Jack Kelly Jr. (rower)

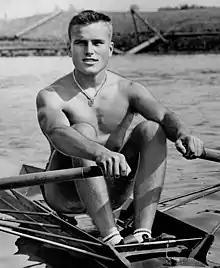
Kelly in 1945

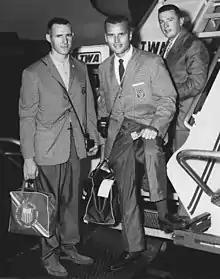
Kelly (center) in 1960

Kelly's father John B. Kelly Sr. won two gold medals at the 1920 Summer Olympics, capturing both the single scull (1x) and the double scull (2x). The senior Kelly repeated his victory in the double scull at the 1924 Summer Olympics. In 1920, despite his accomplishments as a rower, the senior Kelly's entry was rejected at the then most prestigious rowing event in the world, the Henley Royal Regatta. According to the minutes of the regatta's Committee of Management, Kelly was excluded for two reasons: first, because having worked as a bricklayer he was not eligible under the regatta's then rules on amateurism (which excluded anyone ""...who is or ever has been … by trade or employment for wages a mechanic, artisan or labourer"") and second because he was a member of Vesper Boat Club which was banned in 1906 after members of their 1905 crew raised money through a public subscription to pay for their travel expenses. Kelly's exclusion was widely reported in newspapers in both the UK and US, with many seeing it as an attempt to prevent an American from winning the prestigious Diamond Challenge Sculls event in England. Only one American, Edward Ten Eyck, had previously won the event, in 1897.